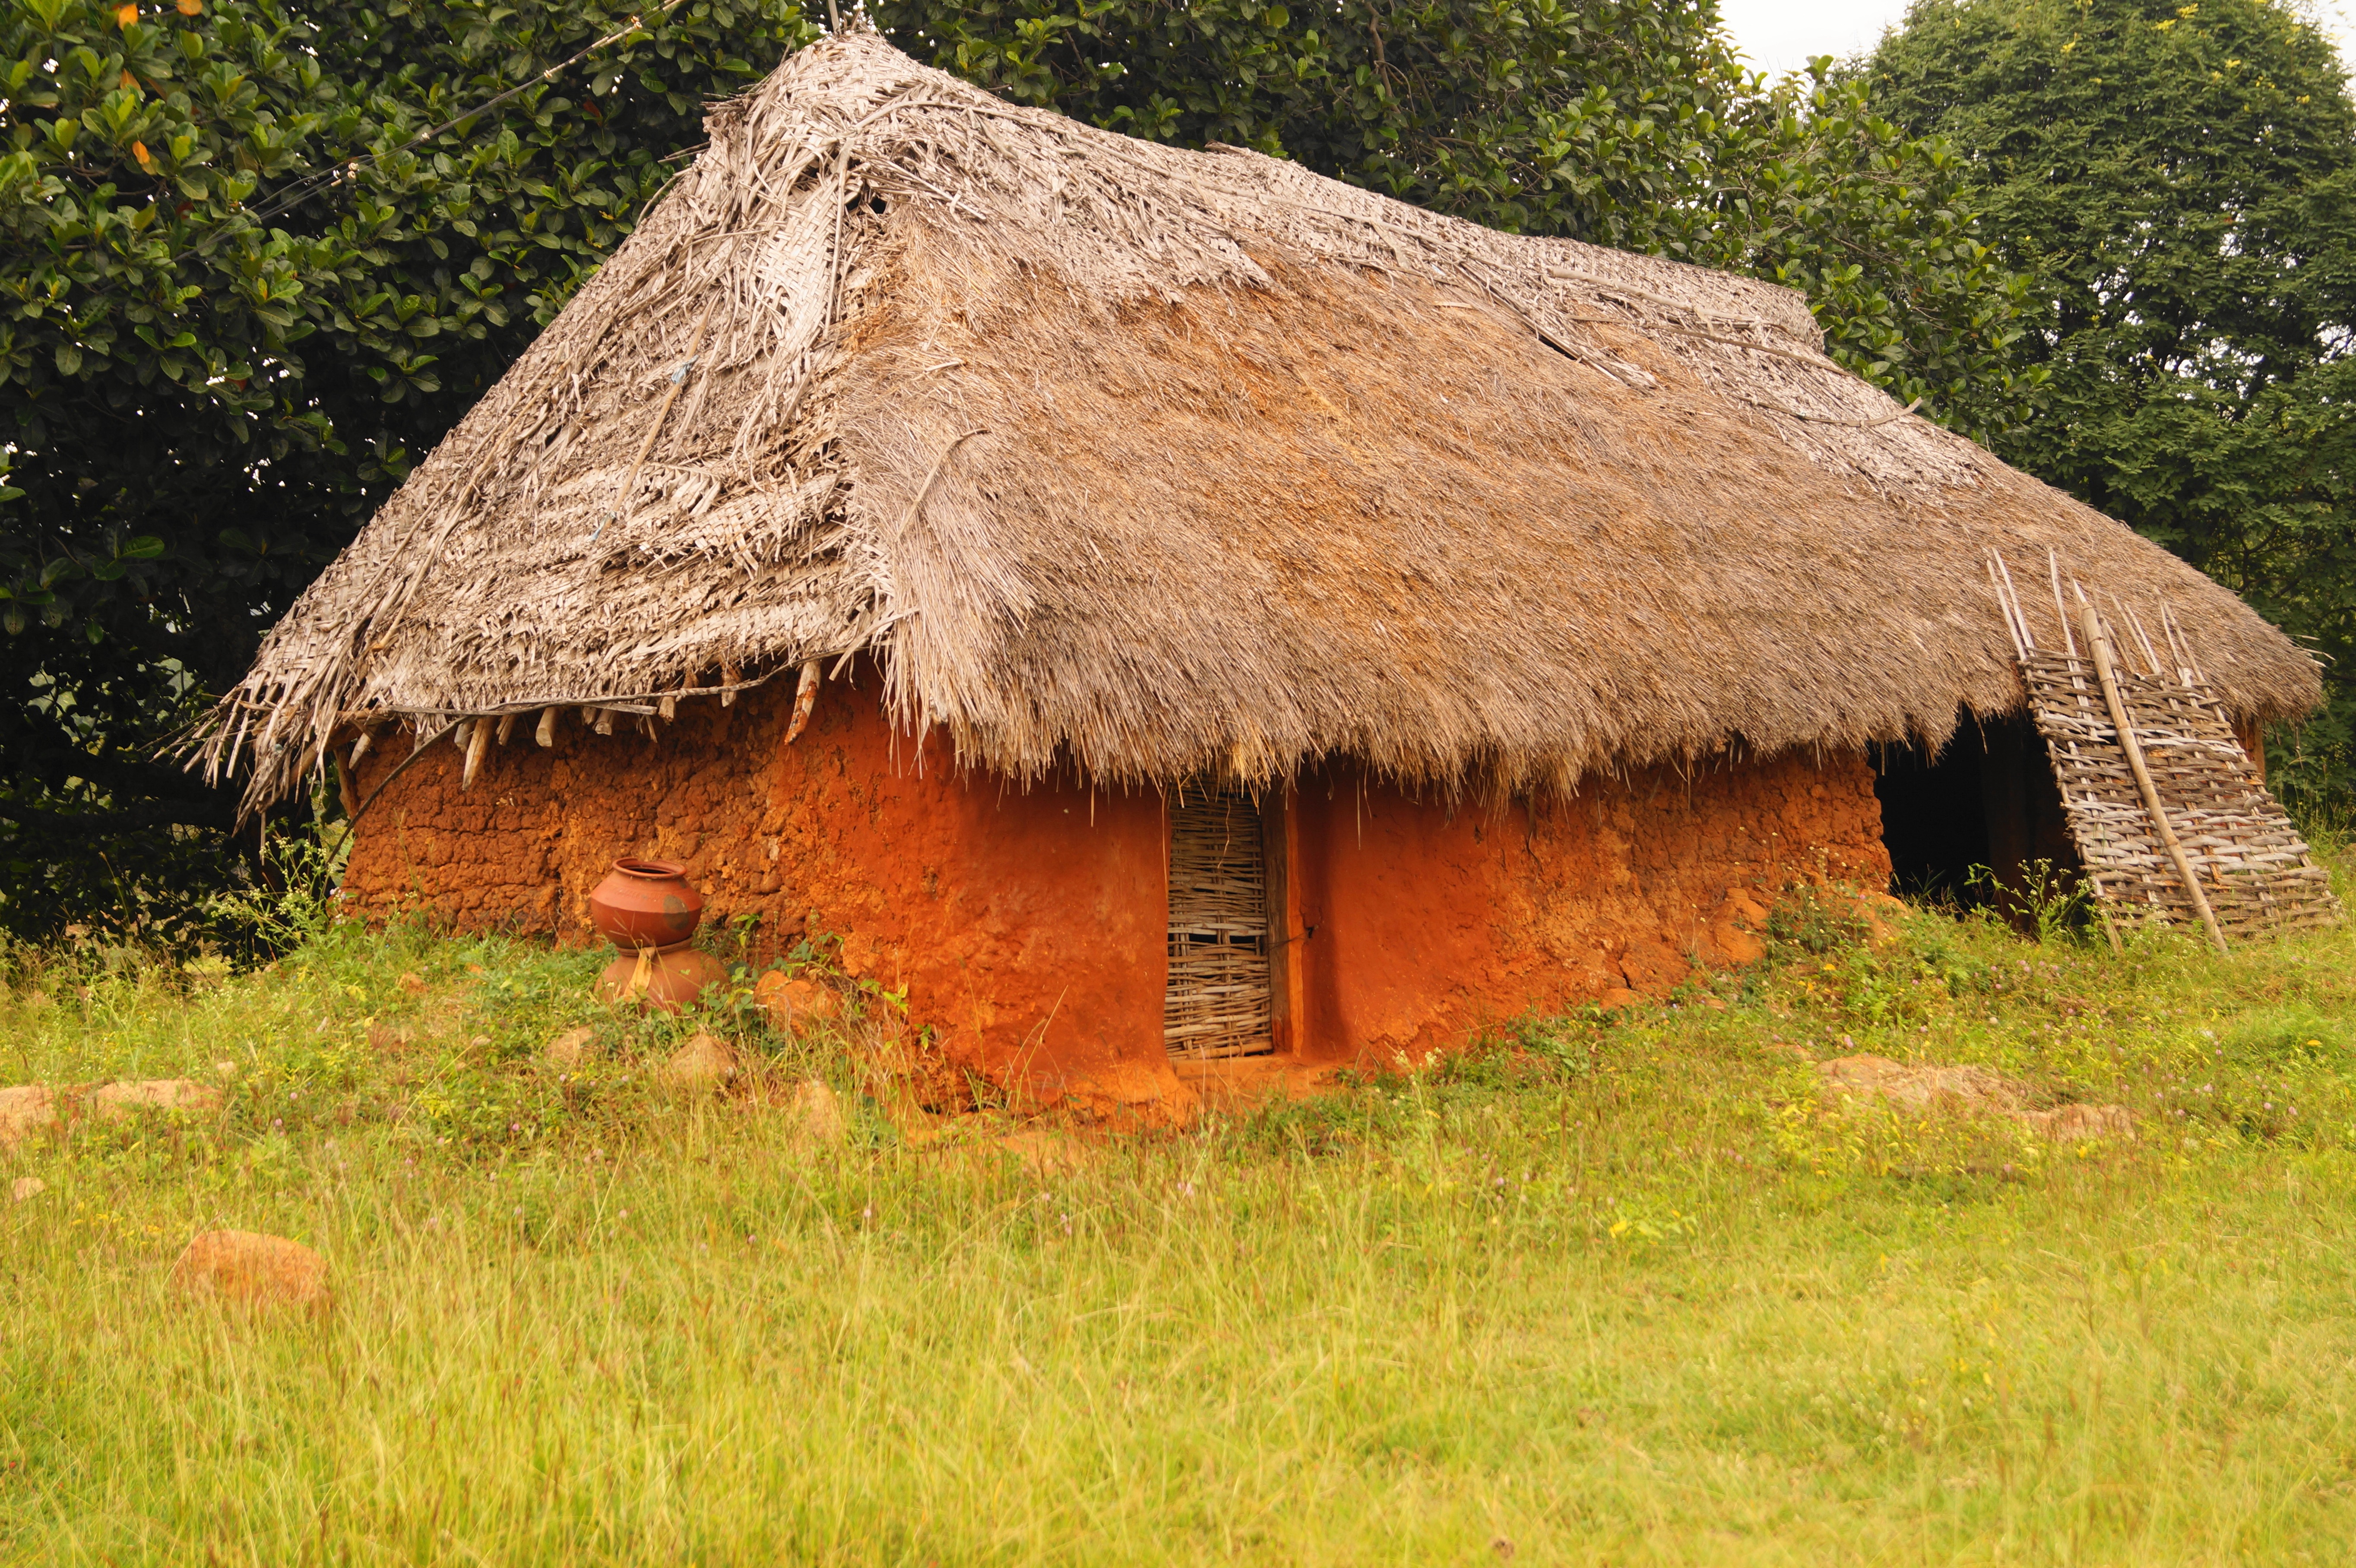
tree, wood, farm, barn, hut, village, shack, agriculture, thatching, rural area